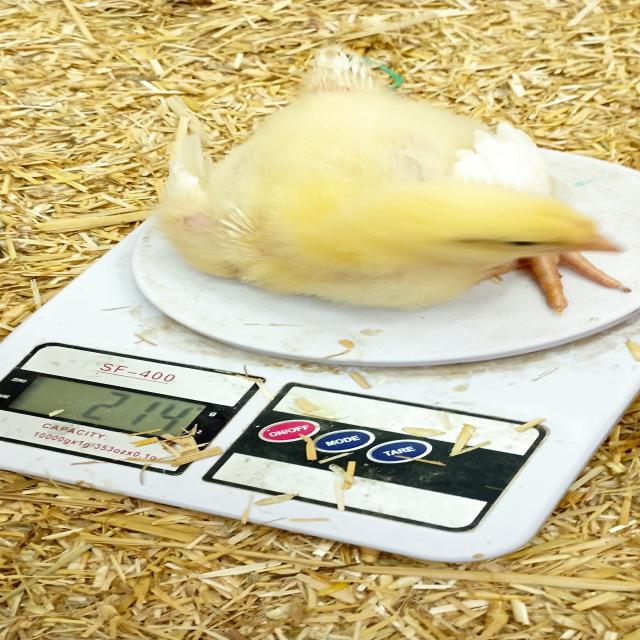
Weight: 214 g